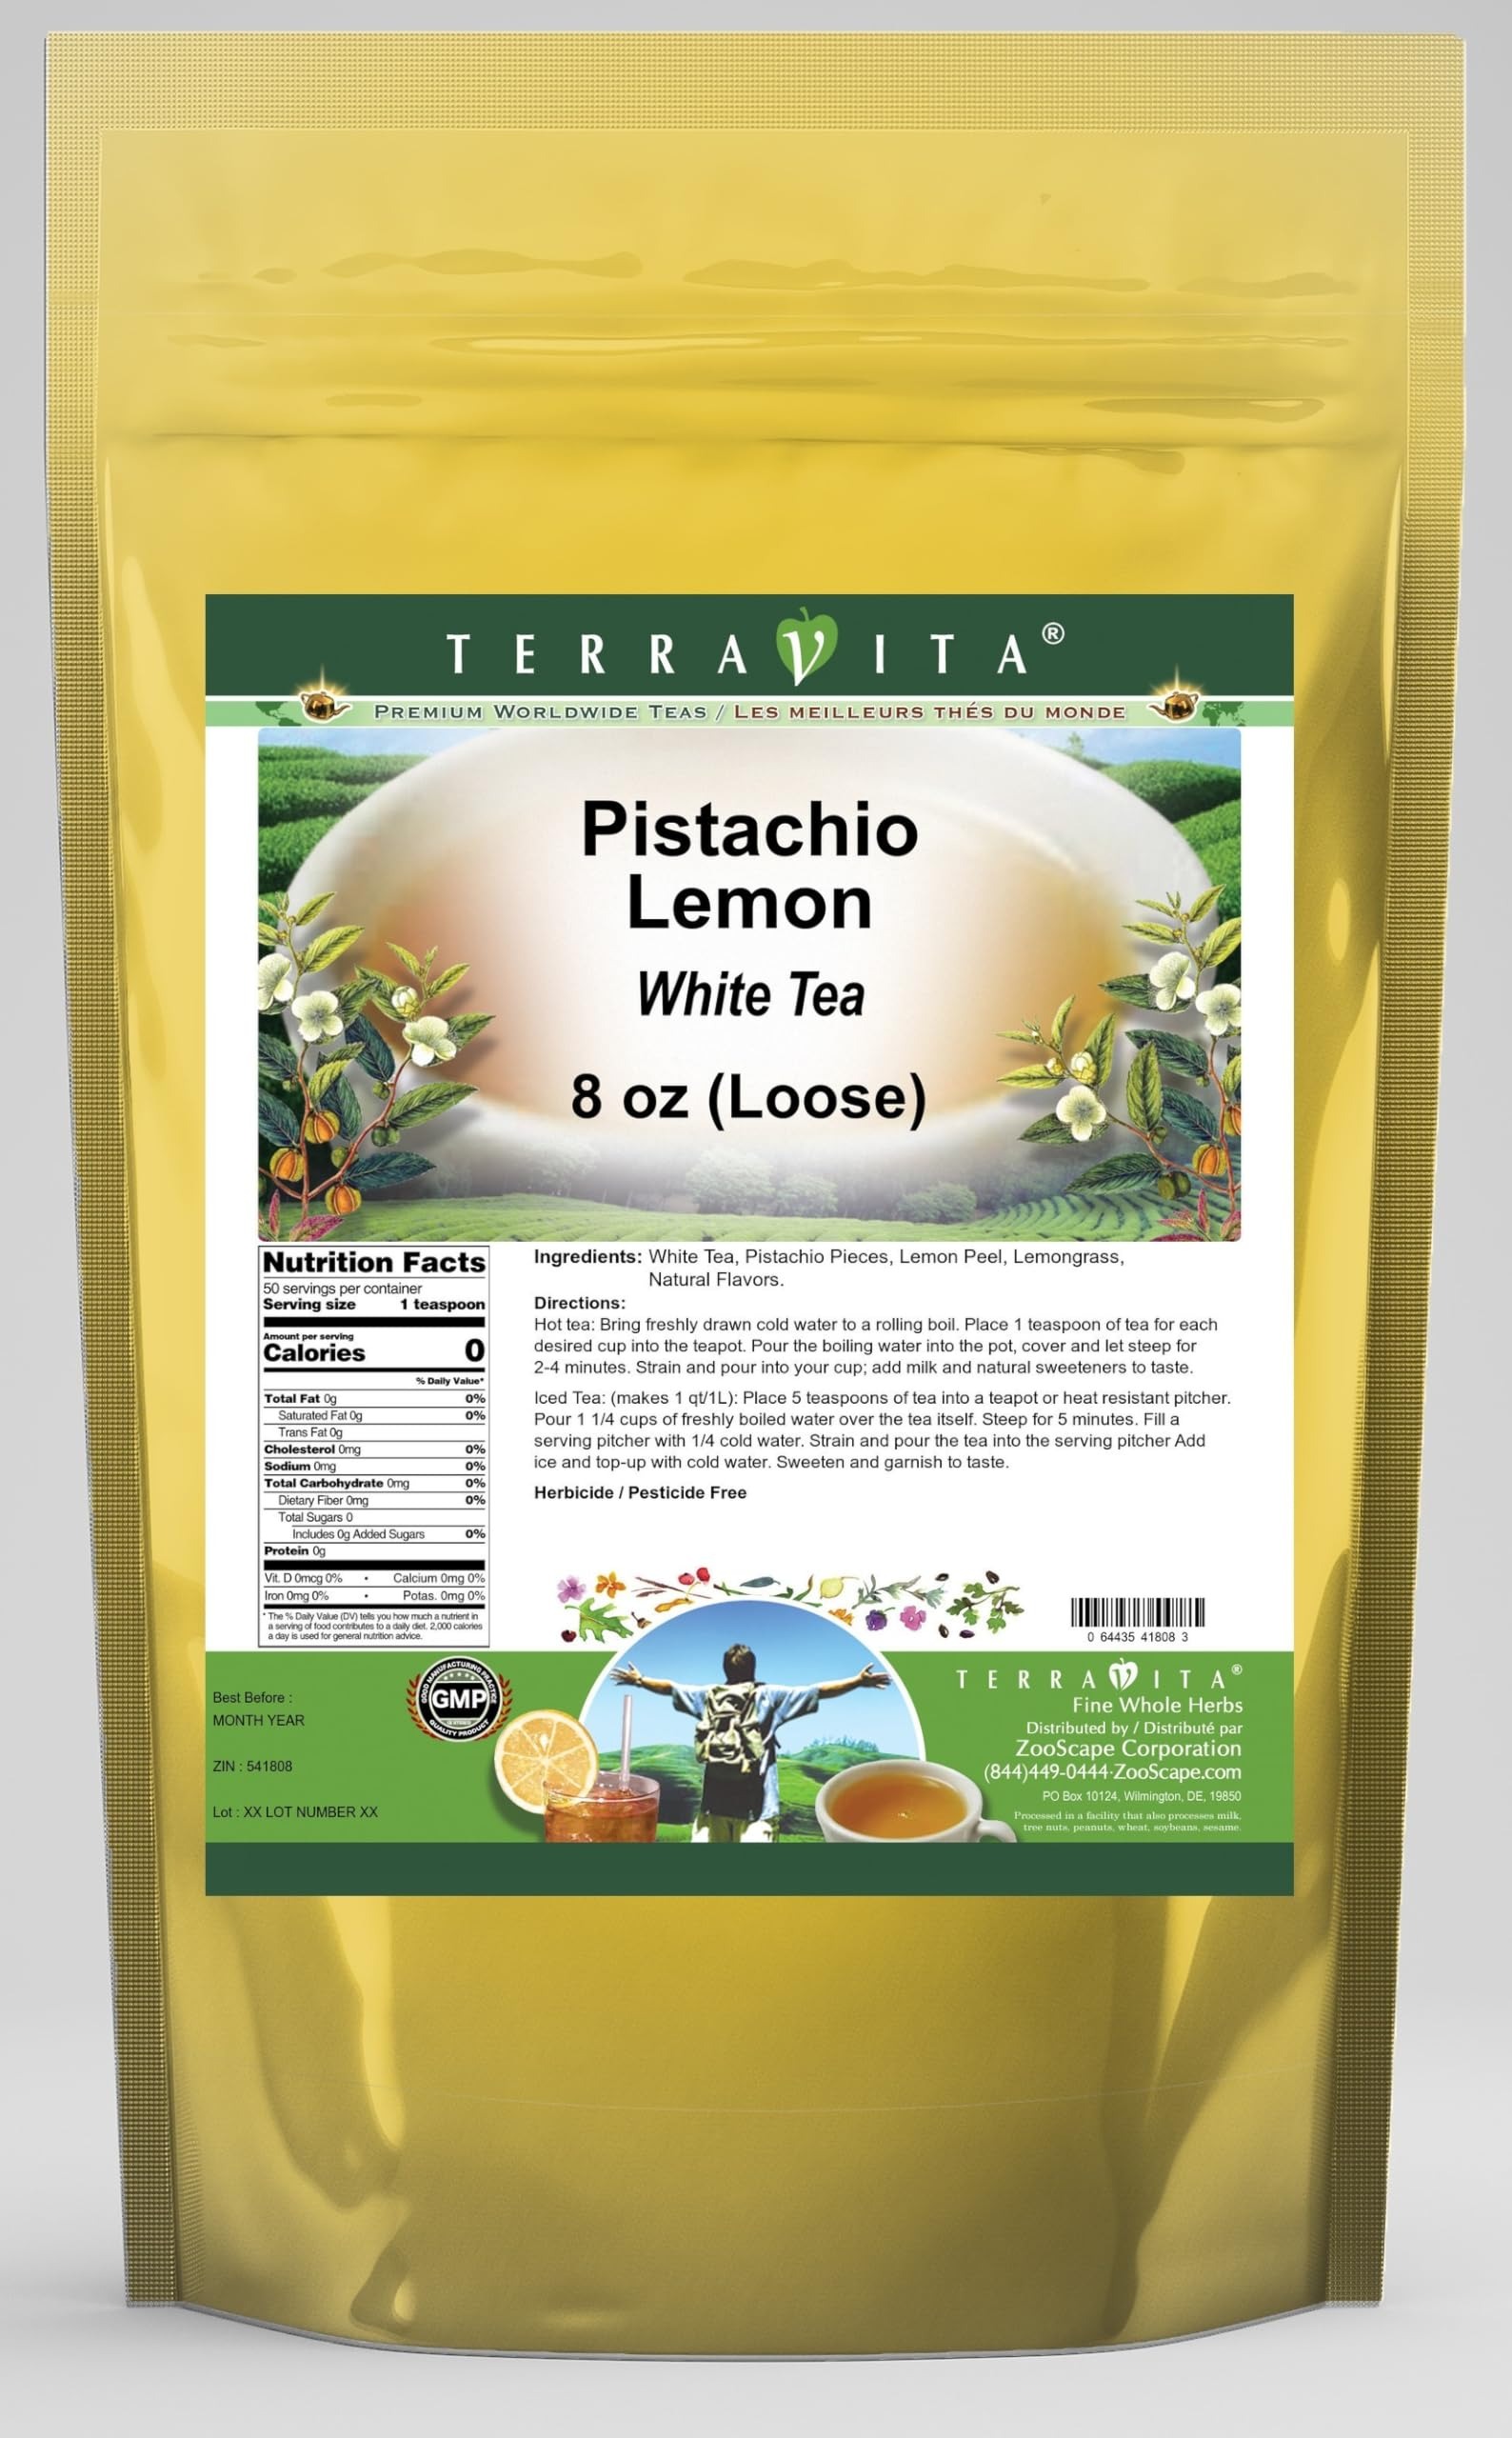
Item Name: Pistachio Lemon White Tea (Loose) (8 oz, ZIN: 541808) - 3 Pack
Bullet Point 1: Our Pistachio Lemon White Tea is a mouth-watering flavored White tea with Pistachio Pieces, Lemon Peel and Lemongrass that you can enjoy all year round! The aroma and Pistachio Lemon flavor is a delight! - Ingredients: White tea, Pistachio Pieces, Lemon Peel, Lemongrass and Natural Pistachio Lemon Flavor.
Bullet Point 2: No fillers.
Bullet Point 3: Manufacturer: TerraVita
Bullet Point 4: Size: 8 oz
Bullet Point 5: Loose Leaf White Tea - Packed in a convenient upright pouch!
Product Description: Our Pistachio Lemon White Tea is a mouth-watering flavored White tea with Pistachio Pieces, Lemon Peel and Lemongrass that you can enjoy all year round! The aroma and Pistachio Lemon flavor is a delight! - Ingredients: White tea, Pistachio Pieces, Lemon Peel, Lemongrass and Natural Pistachio Lemon Flavor. - Hot tea brewing method: Bring freshly drawn cold water to a rolling boil. Place 1 teaspoon of tea for each desired cup into the teapot. Pour the boiling water into the pot, cover and let steep for 2-4 minutes. Strain and pour into your cup; add milk and natural sweeteners to taste. - Iced tea brewing method: (to make 1 liter/quart): Place 5 teaspoons of tea into a teapot or heat resistant pitcher. Pour 1 1/4 cups of freshly boiled water over the tea itself. Steep for 5 minutes. Fill a serving pitcher with 1/4 cold water. Strain and pour the tea into the serving pitcher Add ice and top-up with cold water. Sweeten and garnish to taste. - TerraVita is an exclusive line of premium-quality, natural source products that use only the finest, purest and most potent ingredients found around the world. TerraVita is hallmarked by the highest possible standards of purity, potency, stability and freshness. All of our products are prepared with the highest elements of quality control, from raw materials through the entire manufacturing process, up to and including the moment that the bottles or bags are sealed for freshness and shipped out to you. Our highest possible standards are certified by independent laboratories and backed by our personal guarantee. - TerraVita exists to meet and ensure your family's health and wellness without the harmful effects of chemicals and health products. We strive to make all of our products affordable and reliable and are constantly searching the
Value: 24.0
Unit: Ounce

Price: 141.62